Living Books

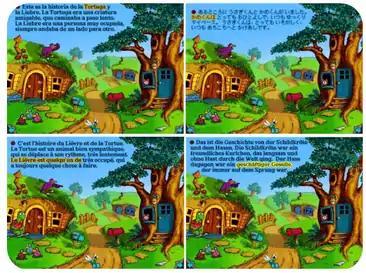
Living Books feature highlighted text while the stories are being read by a narrator. Afterwards, players are able to interact with the environment via hotspots. The programs were released in many languages.

The plots are faithful to their respective books. The games are generally adaptions of books from popular children's franchises such as Arthur, Berenstain Bears, and Dr. Seuss, however three titles exclusively created by Living Books (not being existing book adaptions) included "Ruff's Bone" (co-produced by Colossal Pictures), "Harry and the Haunted House", and a retelling of "The Tortoise and the Hare".